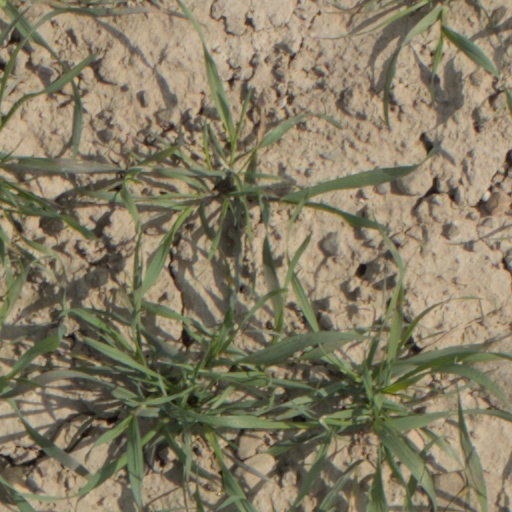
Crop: wheat